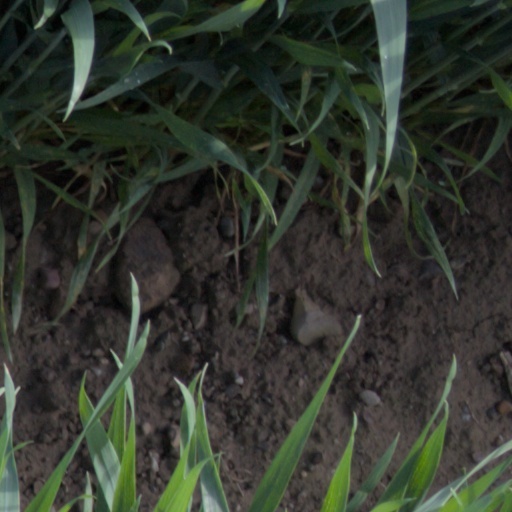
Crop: wheat